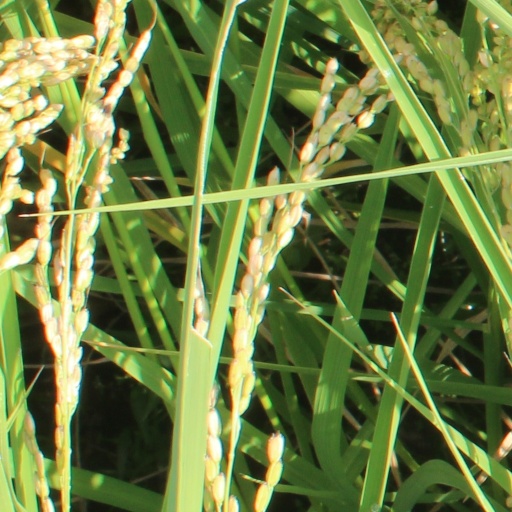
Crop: rice